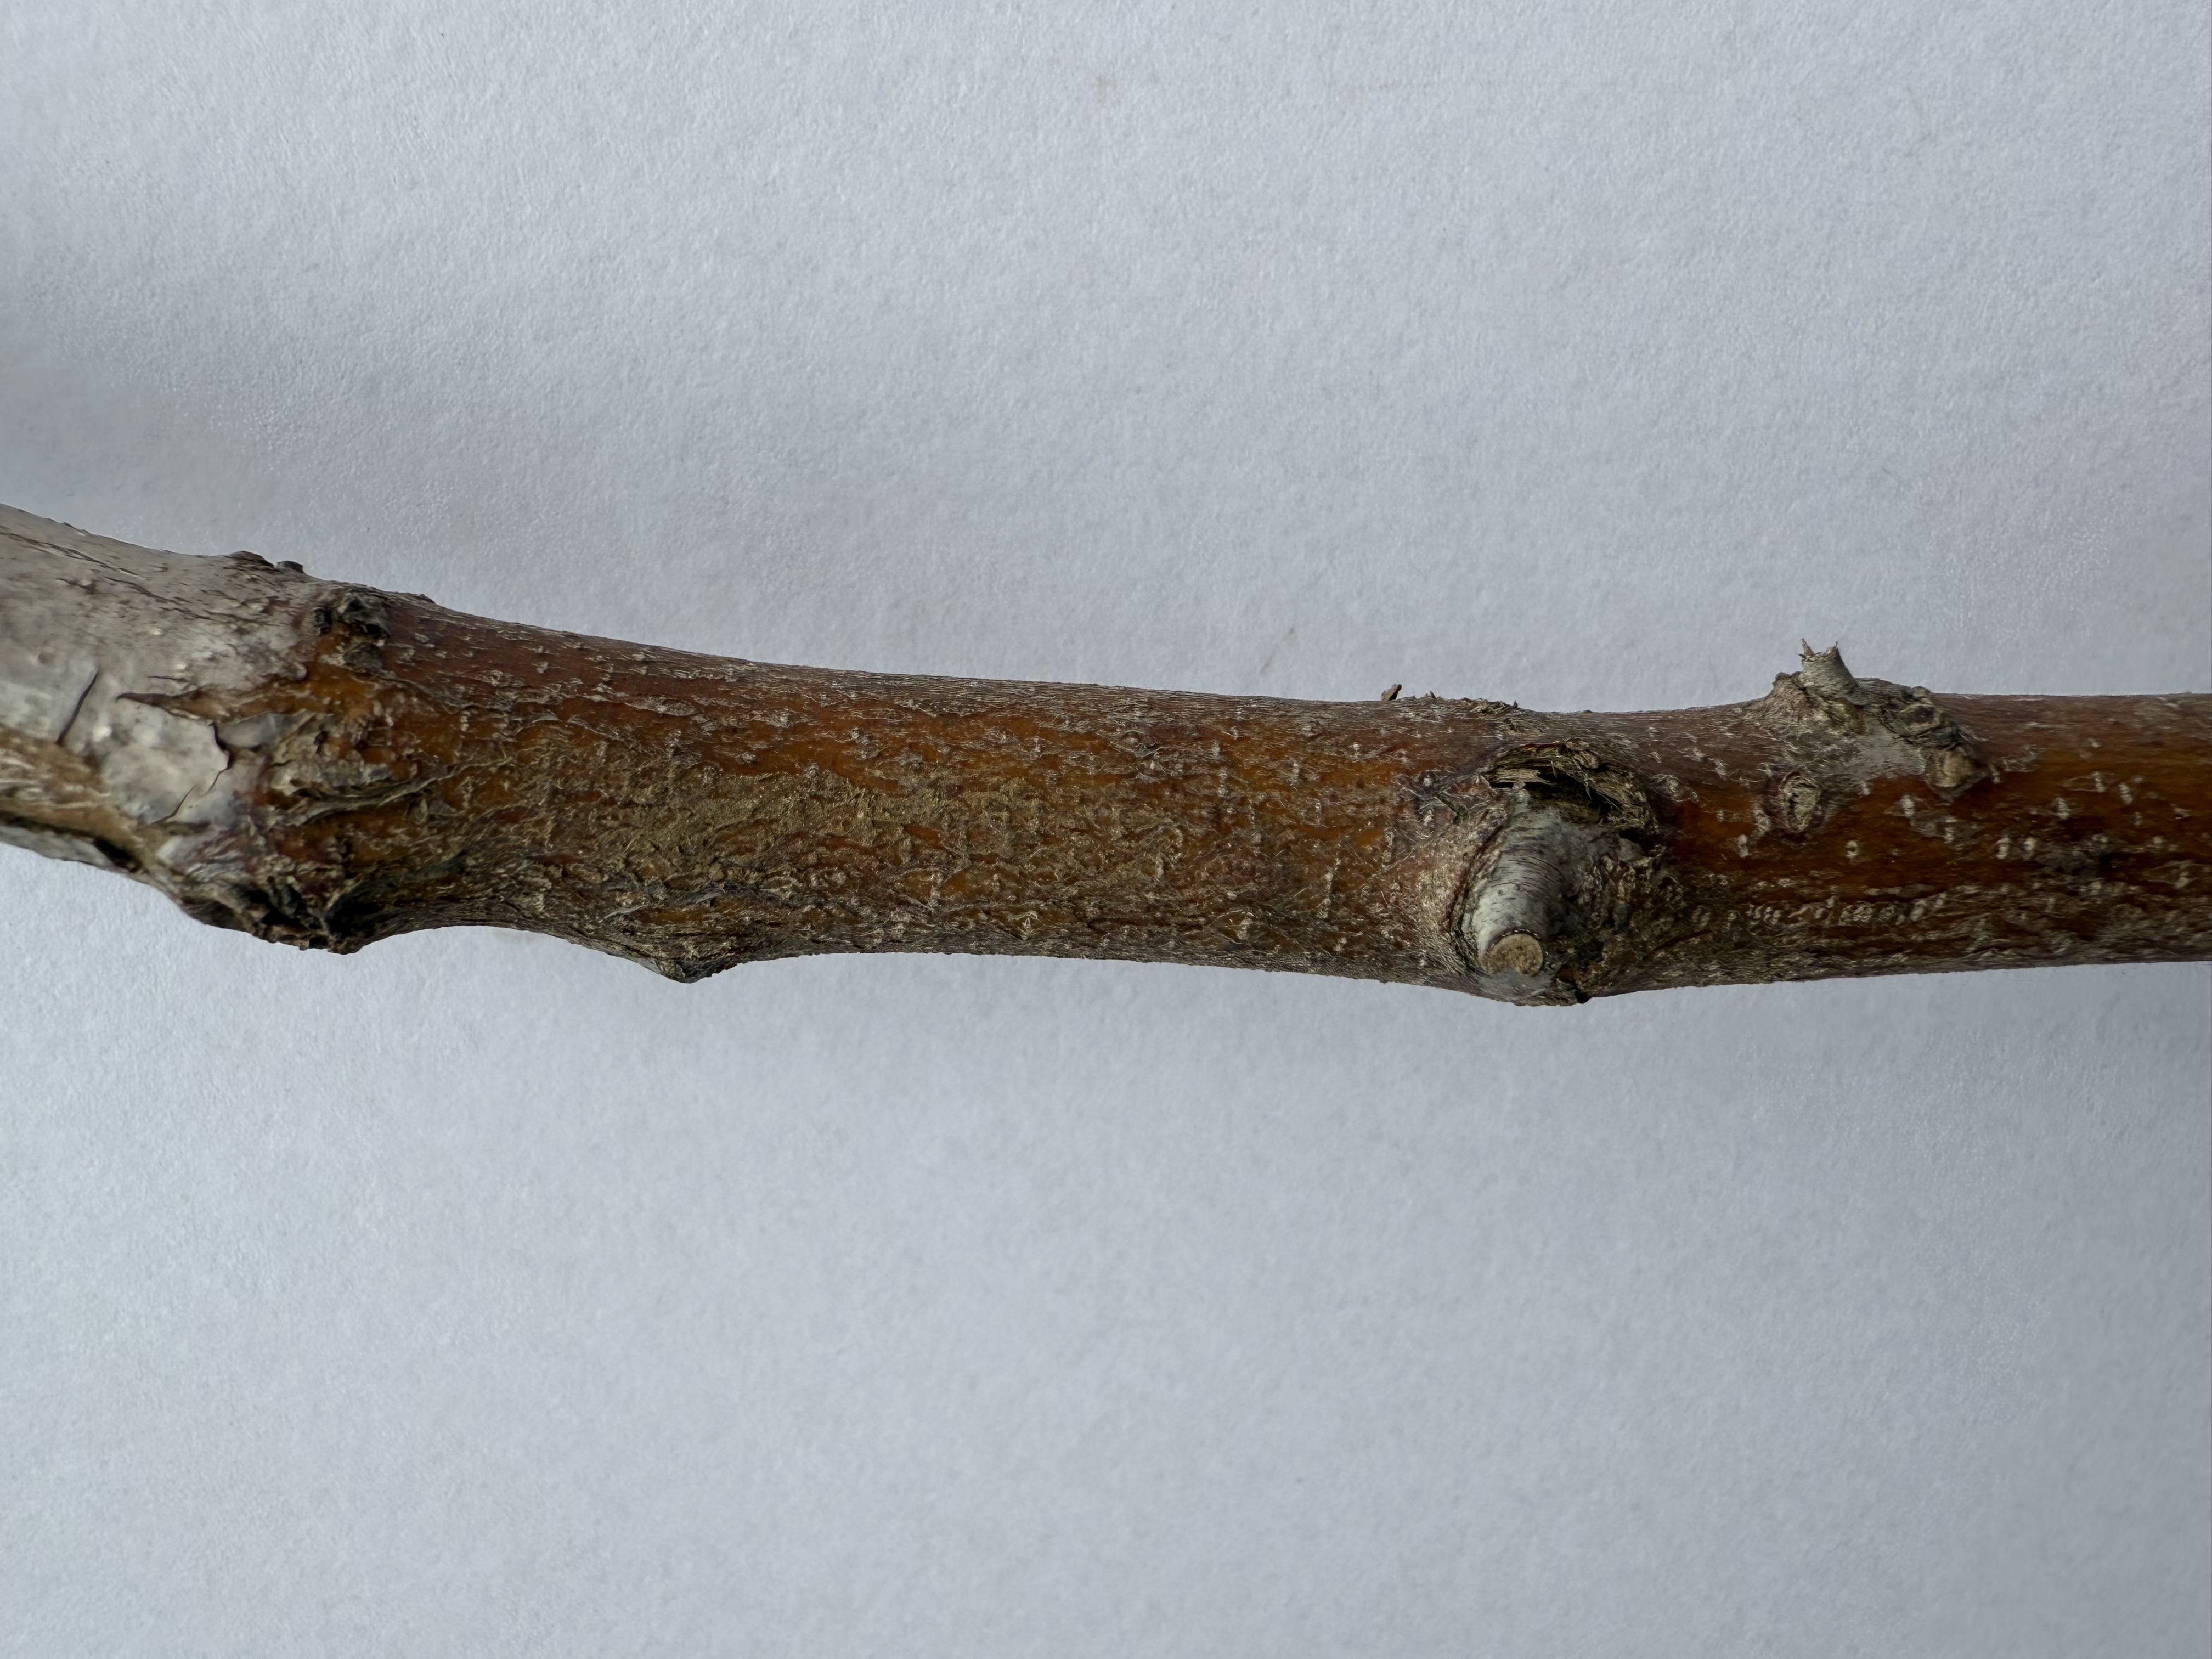
Variety: Jujube